Lilian Popescu

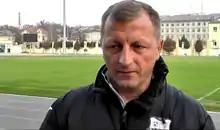
Popescu in 2014

Lilian Popescu (born 15 November 1973) is a Moldovan football manager and former player. He is the current head coach of the Moldova national under-19 team.